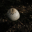
Label: mushroom